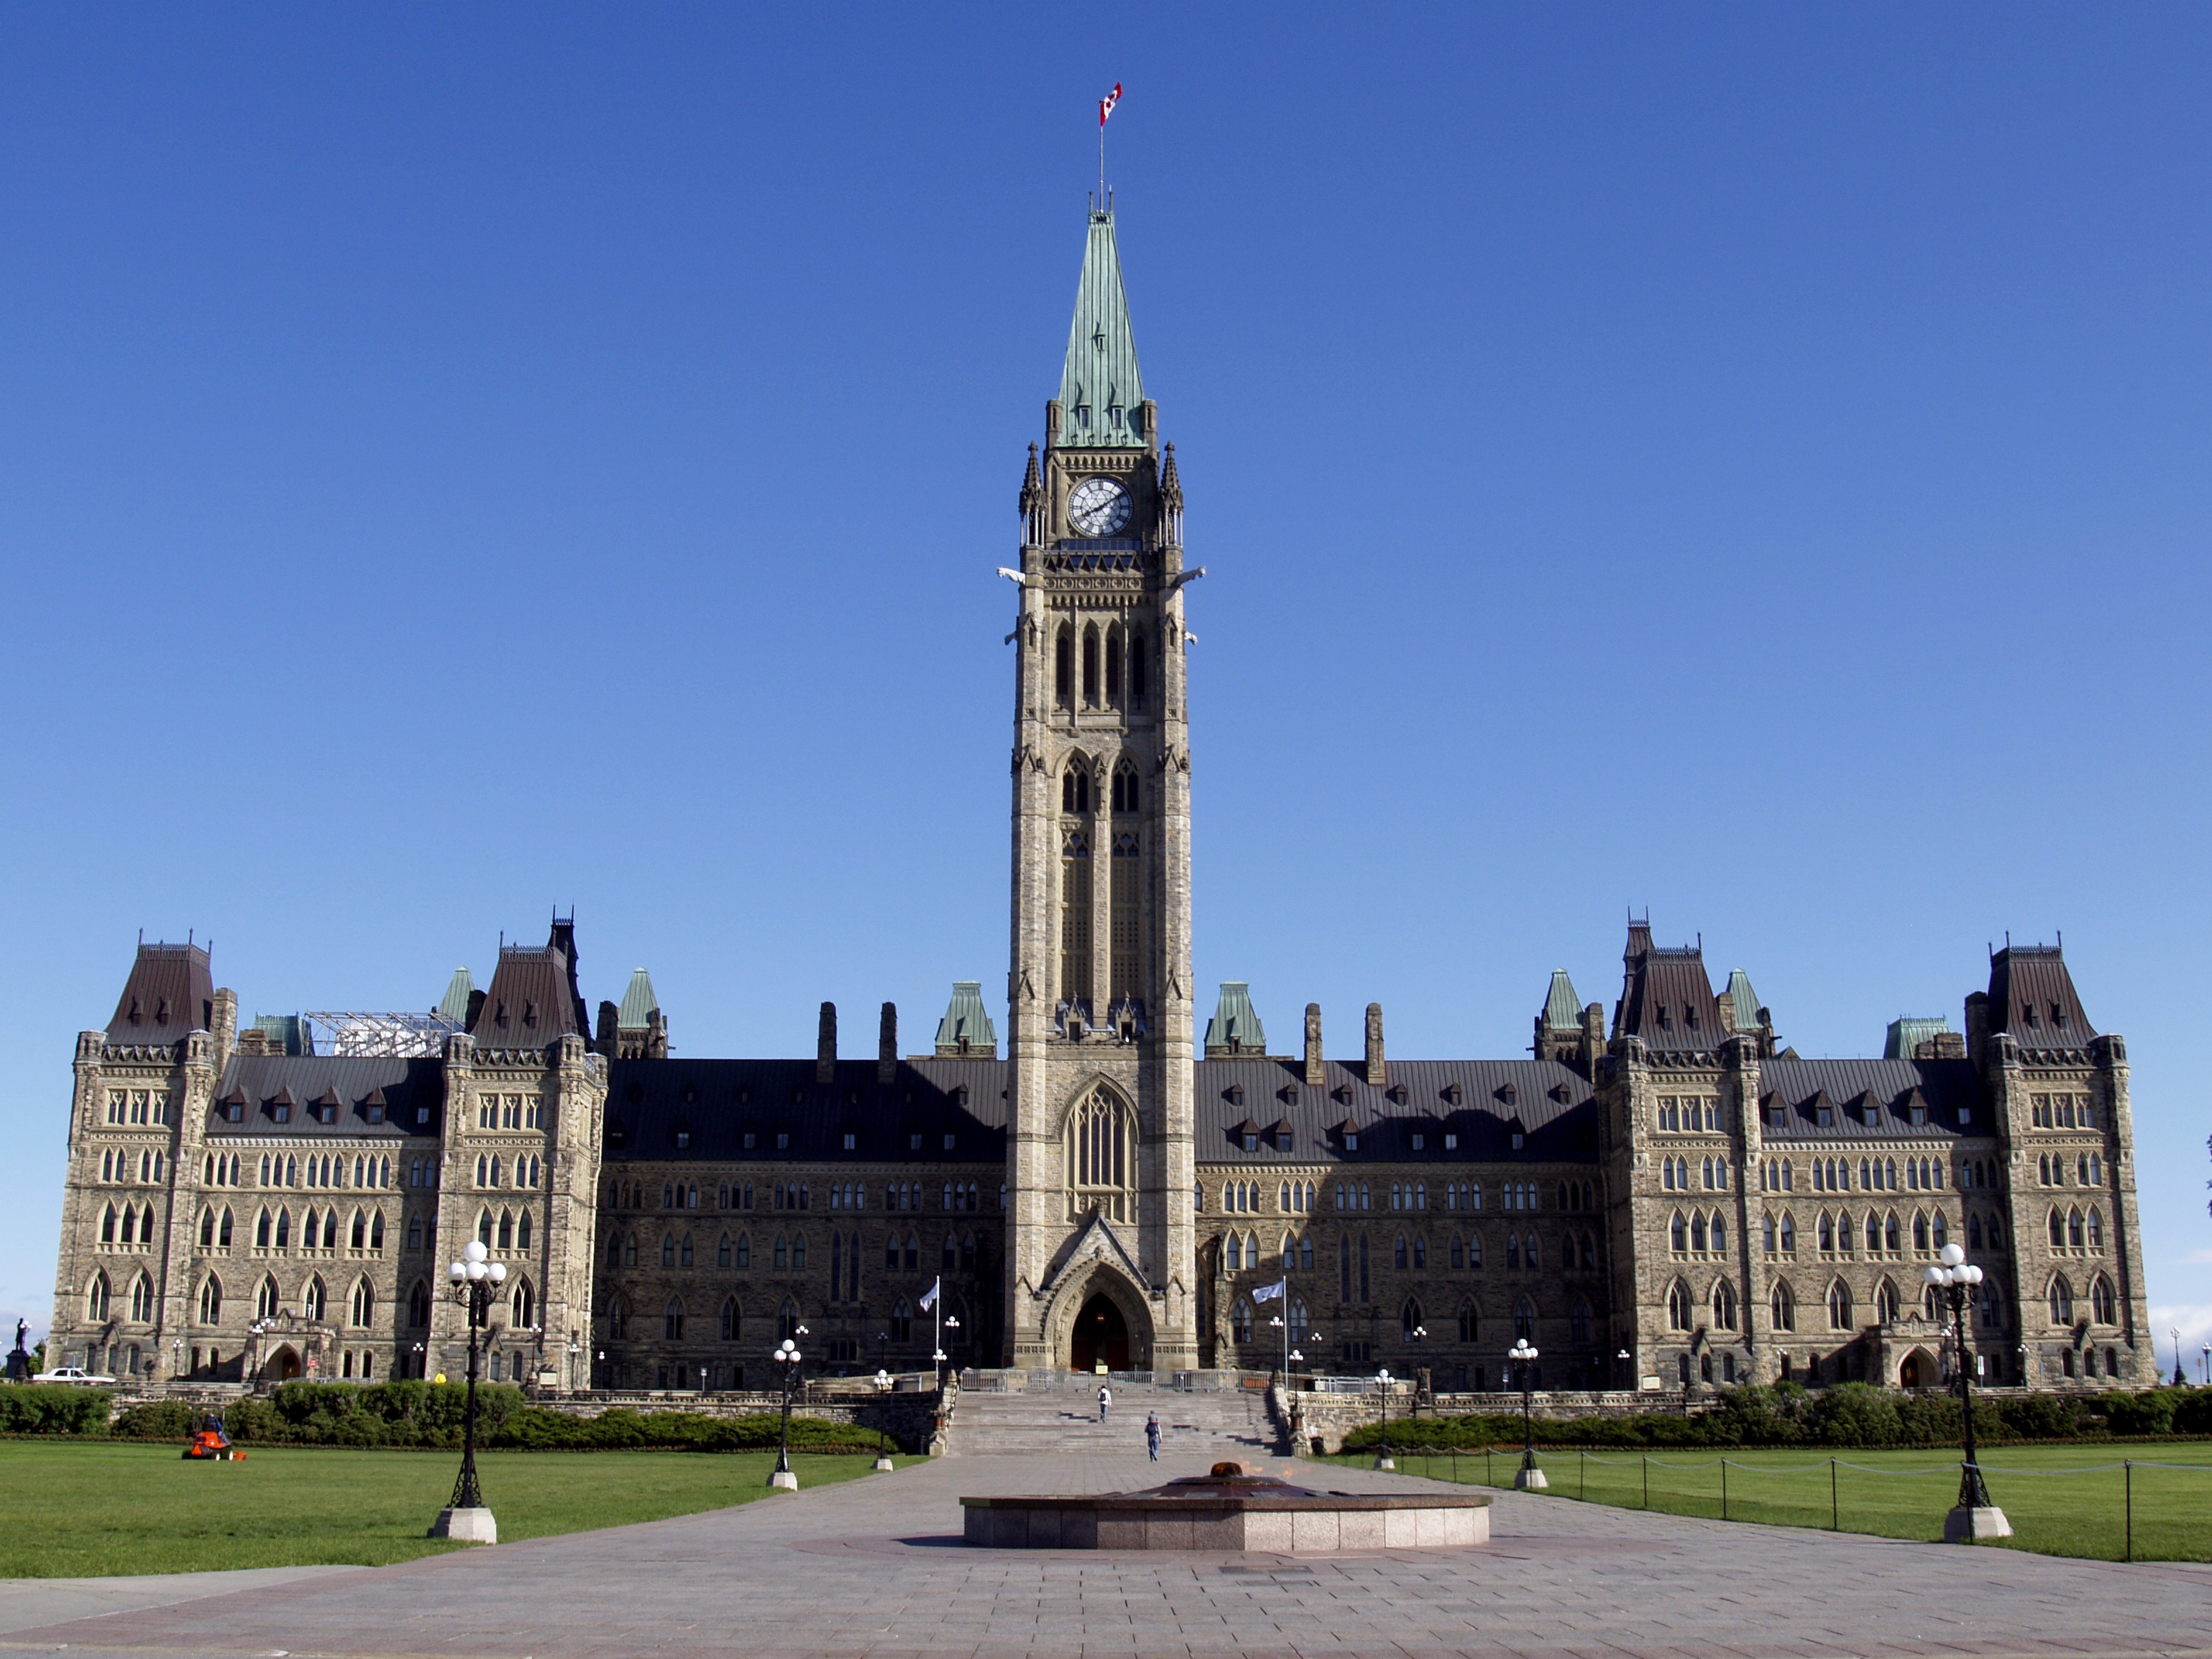
building, chateau, city, landmark, church, cathedral, place of worship, parliament, canada, spire, ottawa, stately home, historic site, peace tower